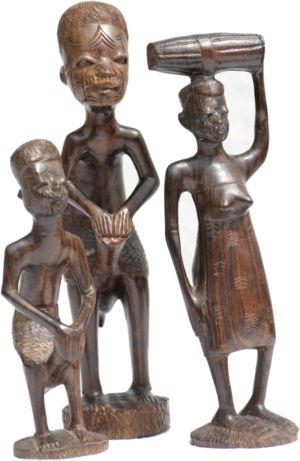
Les Makondés sont une population de langue bantoue d'Afrique australe, vivant principalement dans le sud-est de la Tanzanie et au nord du Mozambique. On les trouve également au Kenya et en petit nombre à Mayotte.